Creek Meeting House and Friends' Cemetery

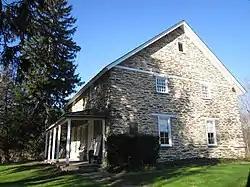
Creek Meeting House, November 2011

Creek Meeting House and Friends' Cemetery is a historic Society of Friends meeting house and cemetery on Salt Point Turnpike/Main Street in Clinton Corners, Dutchess County, New York, United States. It was built between 1777 and 1782. The meeting house is a two-story, squarish building constructed of fieldstone. Land for the building was given by Able Peters, whose substantial brick house is the next building on the same side of the road north of the meeting house. In 1828 the Friends Creek Meeting split into Hicksite and Orthodox meetings. The Orthodox meeting moved about a mile north of Clinton Corners to the Shingle Meeting House located on the grounds of the current Friends Upton Lake Cemetery. The Creek Meeting sold the building to the Upton Lake Grange in 1927 and joined the Bulls Head Meeting in 1936.